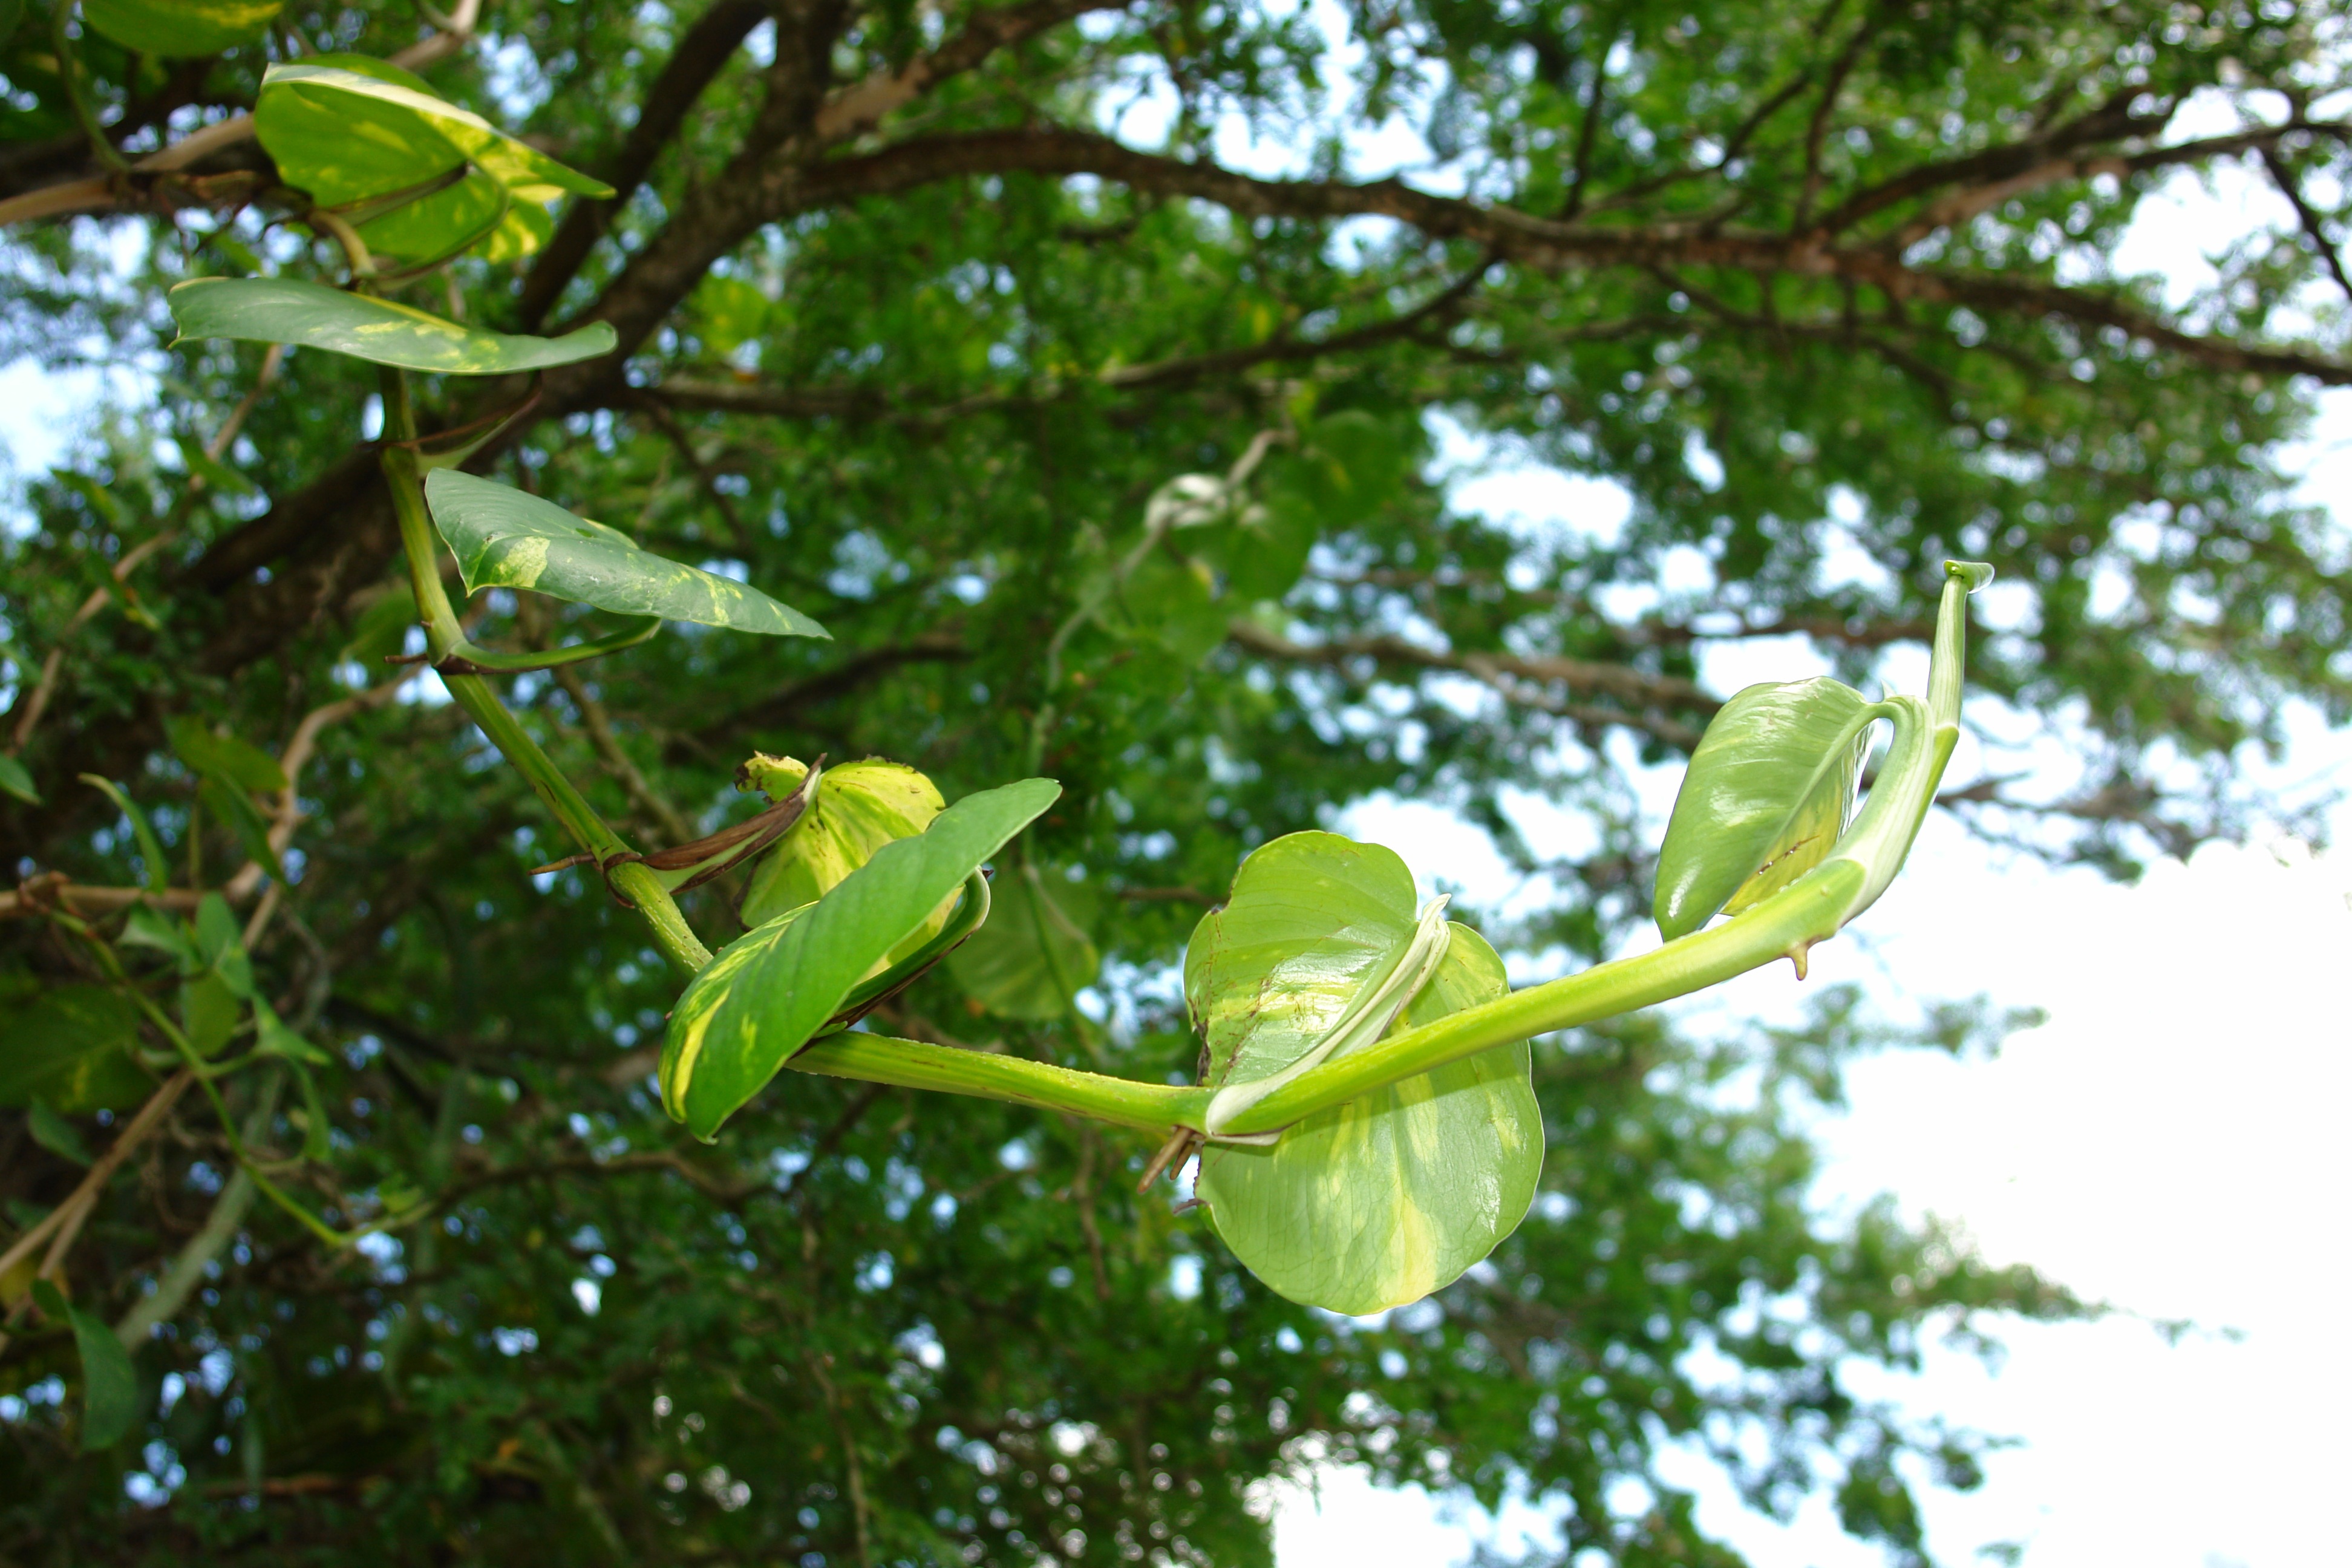
landscape, tree, nature, forest, branch, coffee, plant, vine, fruit, leaf, flower, pine, green, jungle, produce, evergreen, shadow, botany, flora, ebony, trees, leaves, shrub, rainforest, deciduous, green leaves, flowering plant, tropical forest, woody plant, land plant